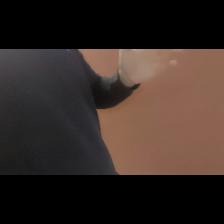
Label: Human